15 cm schwere Feldhaubitze M. 15

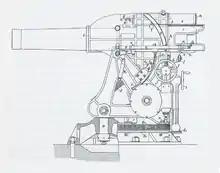
A line drawing of the 15 cm Turmhaubitze M15.

The M. 15 was adapted from a fortress turret howitzer called the "15 cm Turmhaubitze M15" designed to throw the same ammunition as the schwere Feldhaubitze M.14 some further. It didn't normally breakdown for transport, but could be disassembled into four loads for transport in mountainous areas.